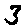
Label: 3